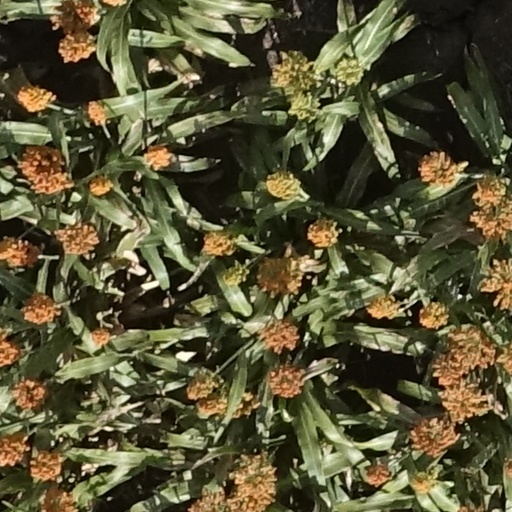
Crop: sorghum